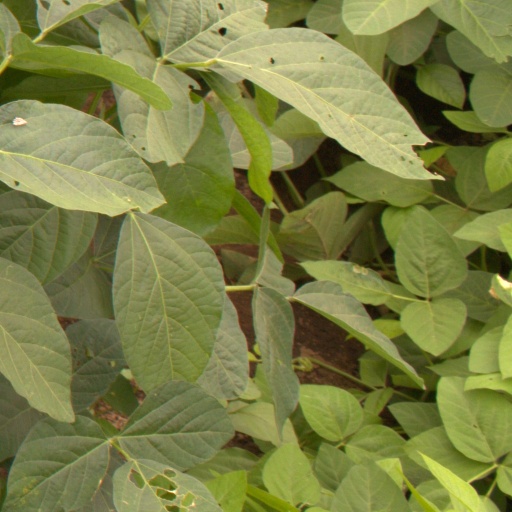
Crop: soybean